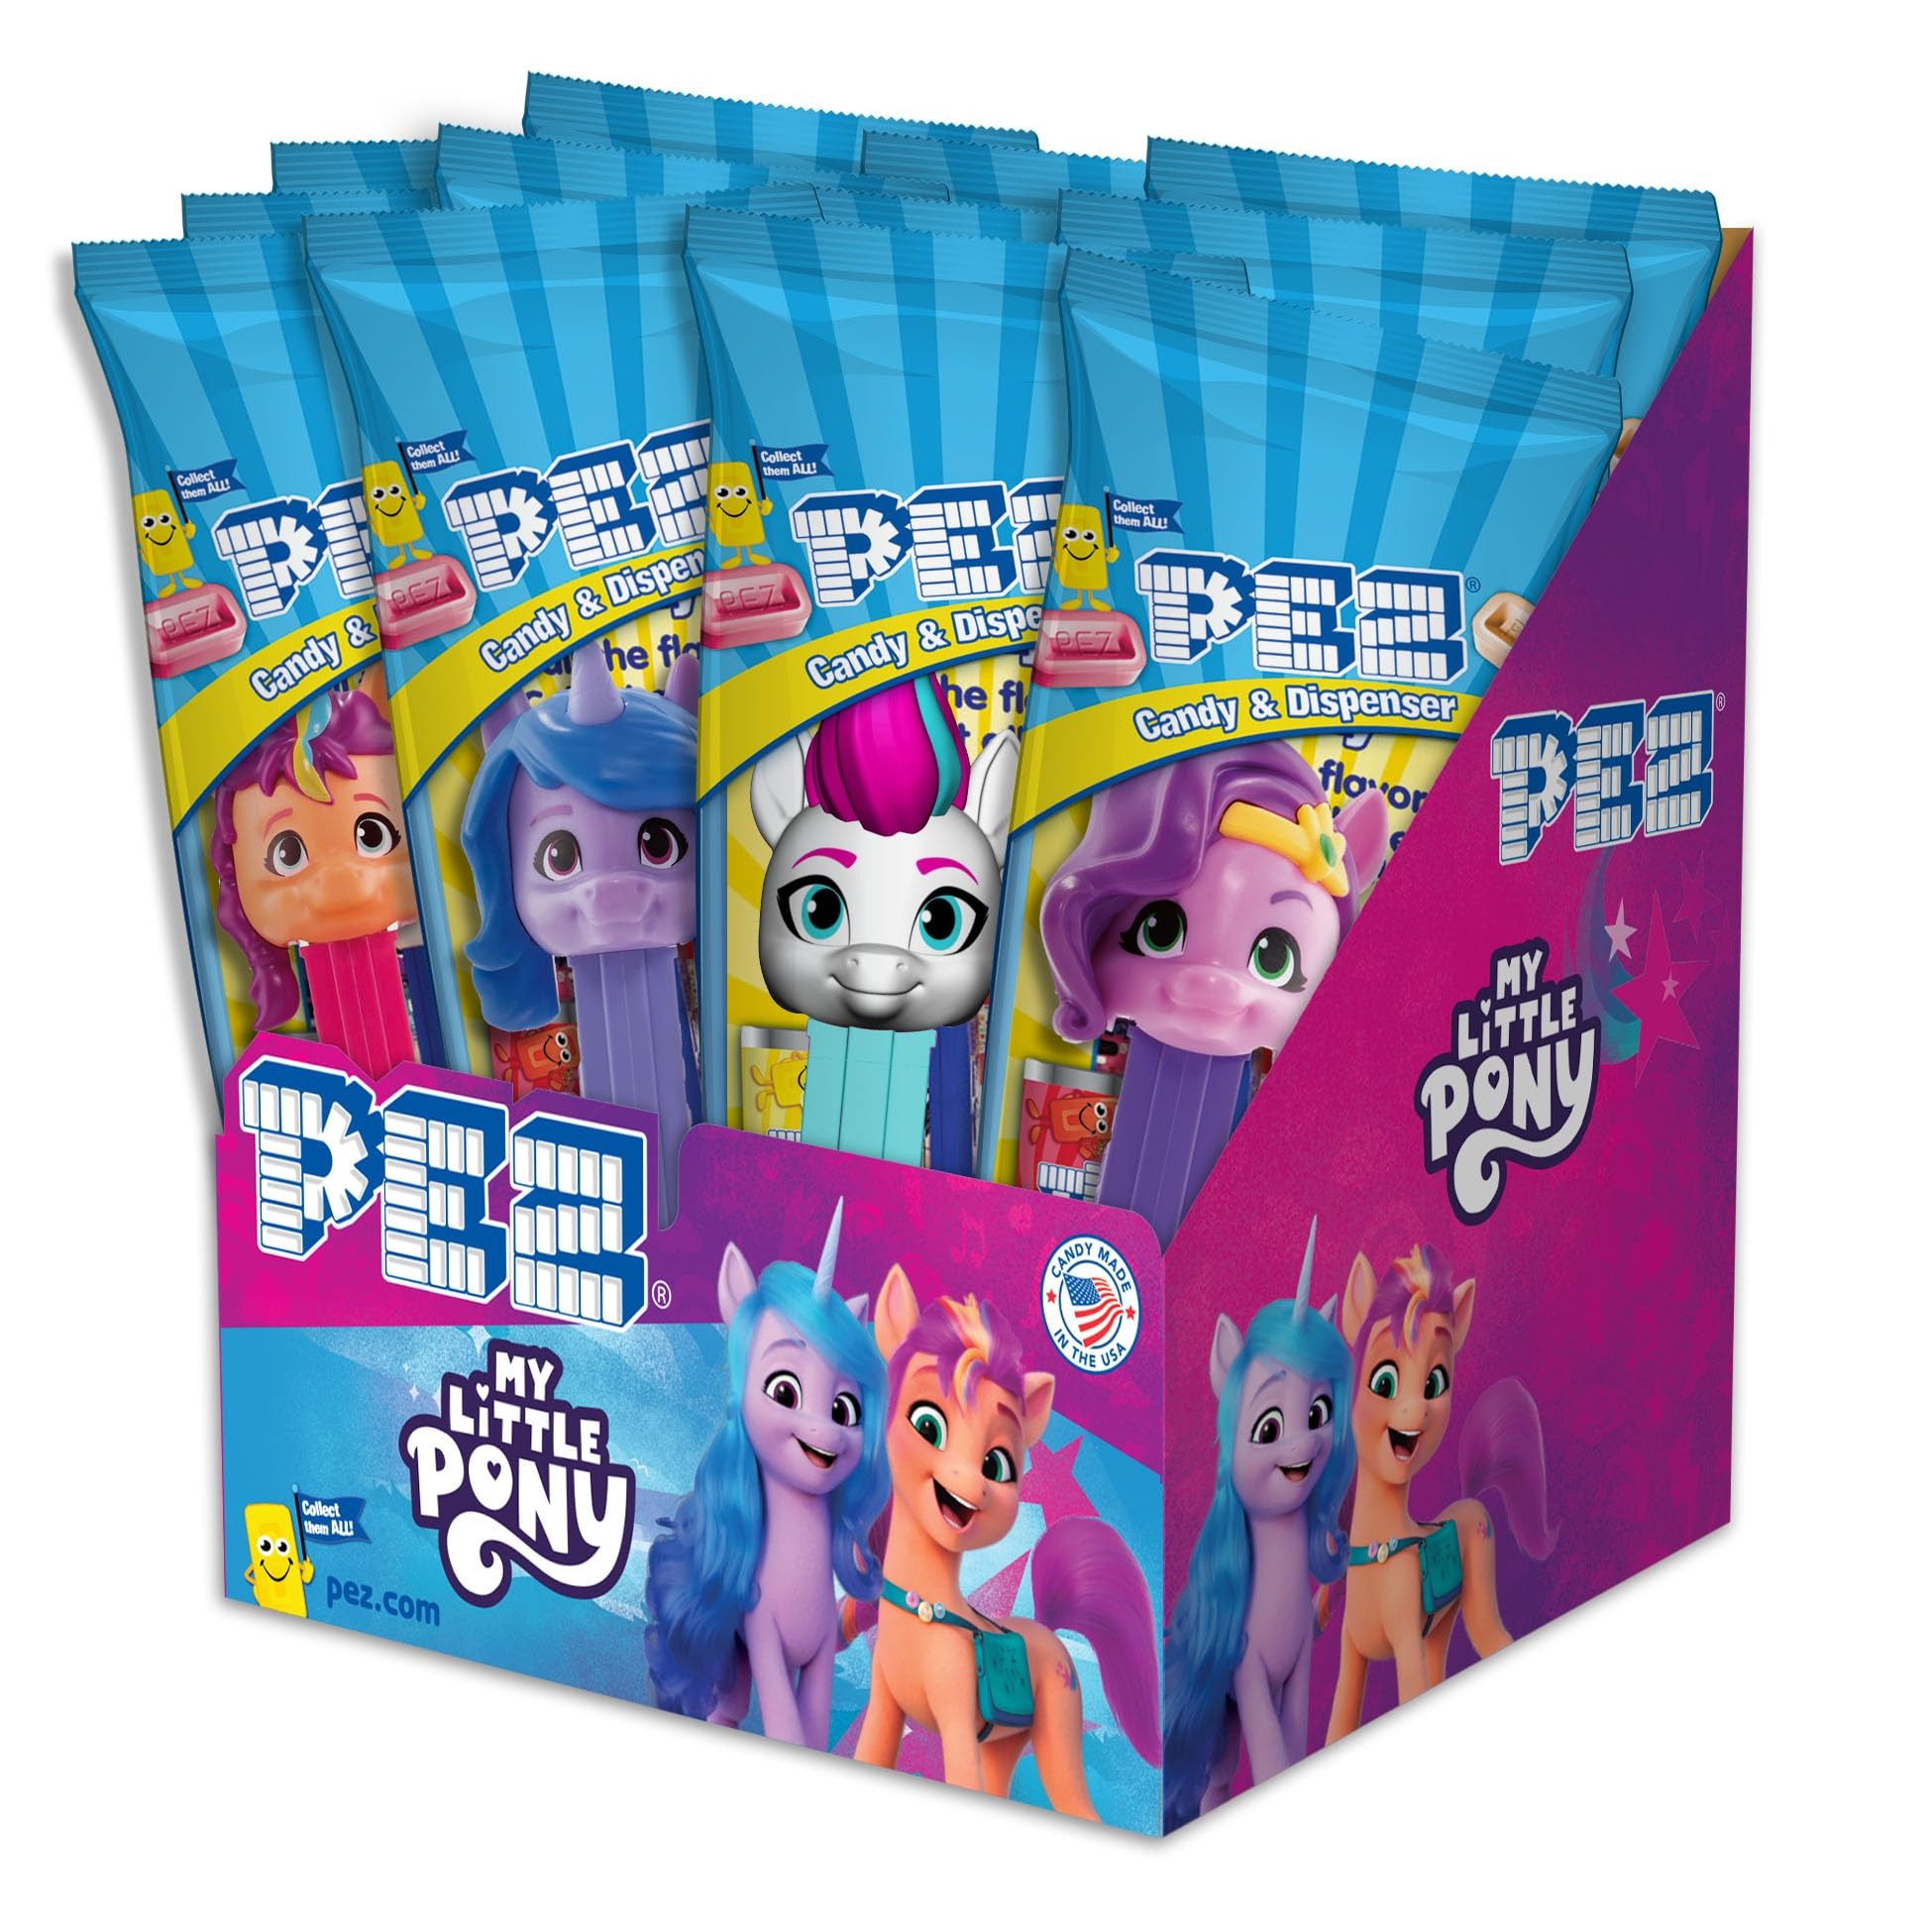
Item Name: PEZ Candy My Little Pony Assortment, 0.58 Ounce (Pack of 12)
Bullet Point 1: 12 varied My Little Pony dispensers
Bullet Point 2: Each dispenser individually wrapped with two PEZ refills
Bullet Point 3: Candy made in USA
Bullet Point 4: Great for parties!
Value: 6.96
Unit: Ounce

Price: 24.115